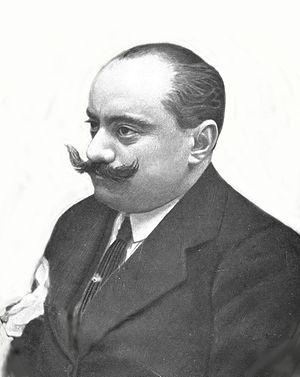
Mario Caserini, né le 26 février 1874 à Rome et mort le 17 novembre 1920 dans cette même ville, est un pionnier du cinéma italien, actif dans la première moitié du XXᵉ siècle, à l'époque du cinéma muet.